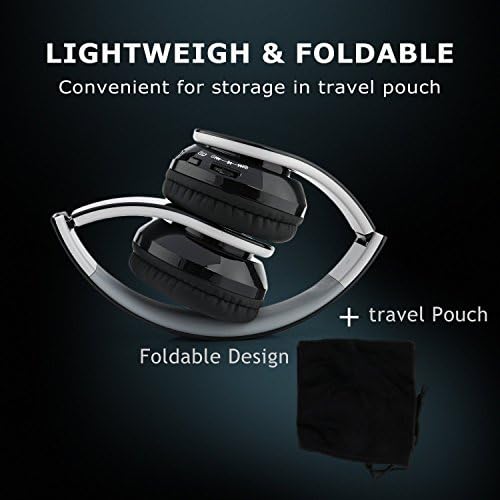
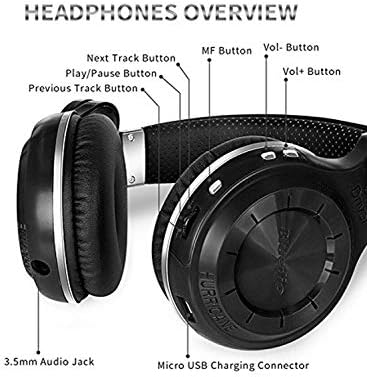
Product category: headphones
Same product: no